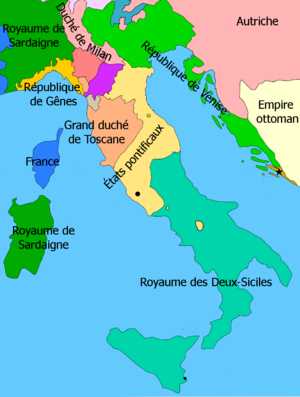
Italie en 1796
L'armée de Naples est une armée française qui prit ce nom en 1799 à la suite de la prise de Naples.